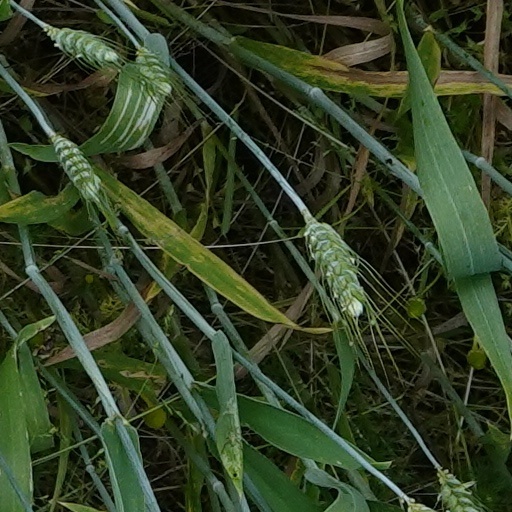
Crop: wheat